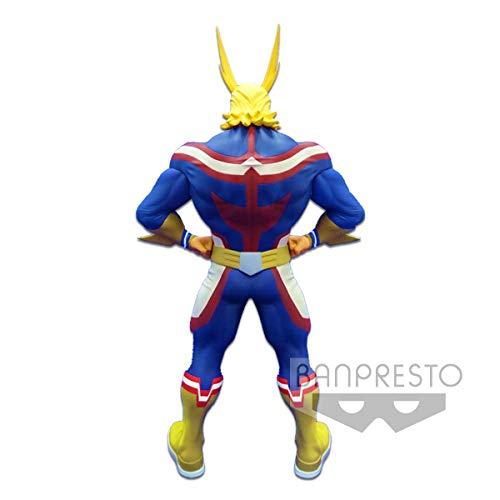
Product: Banpresto 39191 My Hero Academia Age of Heroes All Might Figure
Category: Toys & Games | Toy Figures & Playsets | Action Figures
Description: Great Condition.
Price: $18.99
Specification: ProductDimensions:4x4x7.9inches|ItemWeight:13.6ounces|ShippingWeight:13.8ounces(Viewshippingratesandpolicies)|ASIN:B07KR21TJC|Itemmodelnumber:39191|Manufacturerrecommendedage:13-15years